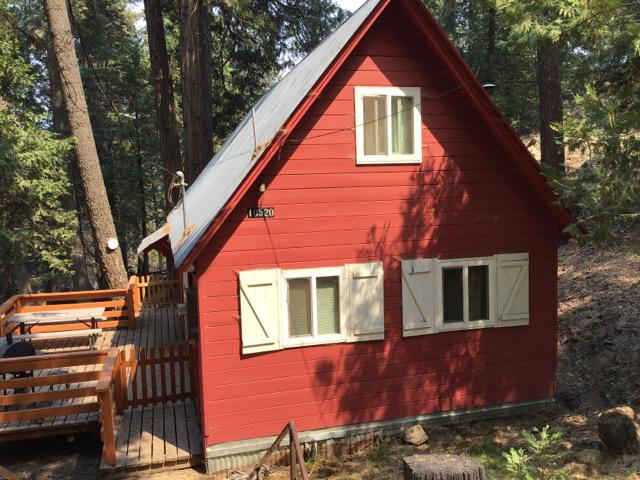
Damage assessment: no_damage